Vladimir Putin

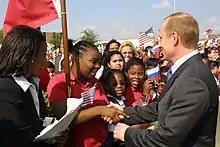
Putin's visit to the United States, November 2001

Scott Gehlbach, a professor of Political Science at the University of Wisconsin–Madison, has claimed that since 1999, Putin has systematically punished journalists who challenge his official point of view. Maria Lipman, an American writing in "Foreign Affairs" claims, "The crackdown that followed Putin's return to the Kremlin in 2012 extended to the liberal media, which had until then been allowed to operate fairly independently". The Internet has attracted Putin's attention because his critics have tried to use it to challenge his control of information. Marian K. Leighton, who worked for the CIA as a Soviet analyst in the 1980s says, "Having muzzled Russia's print and broadcast media, Putin focused his energies on the Internet".